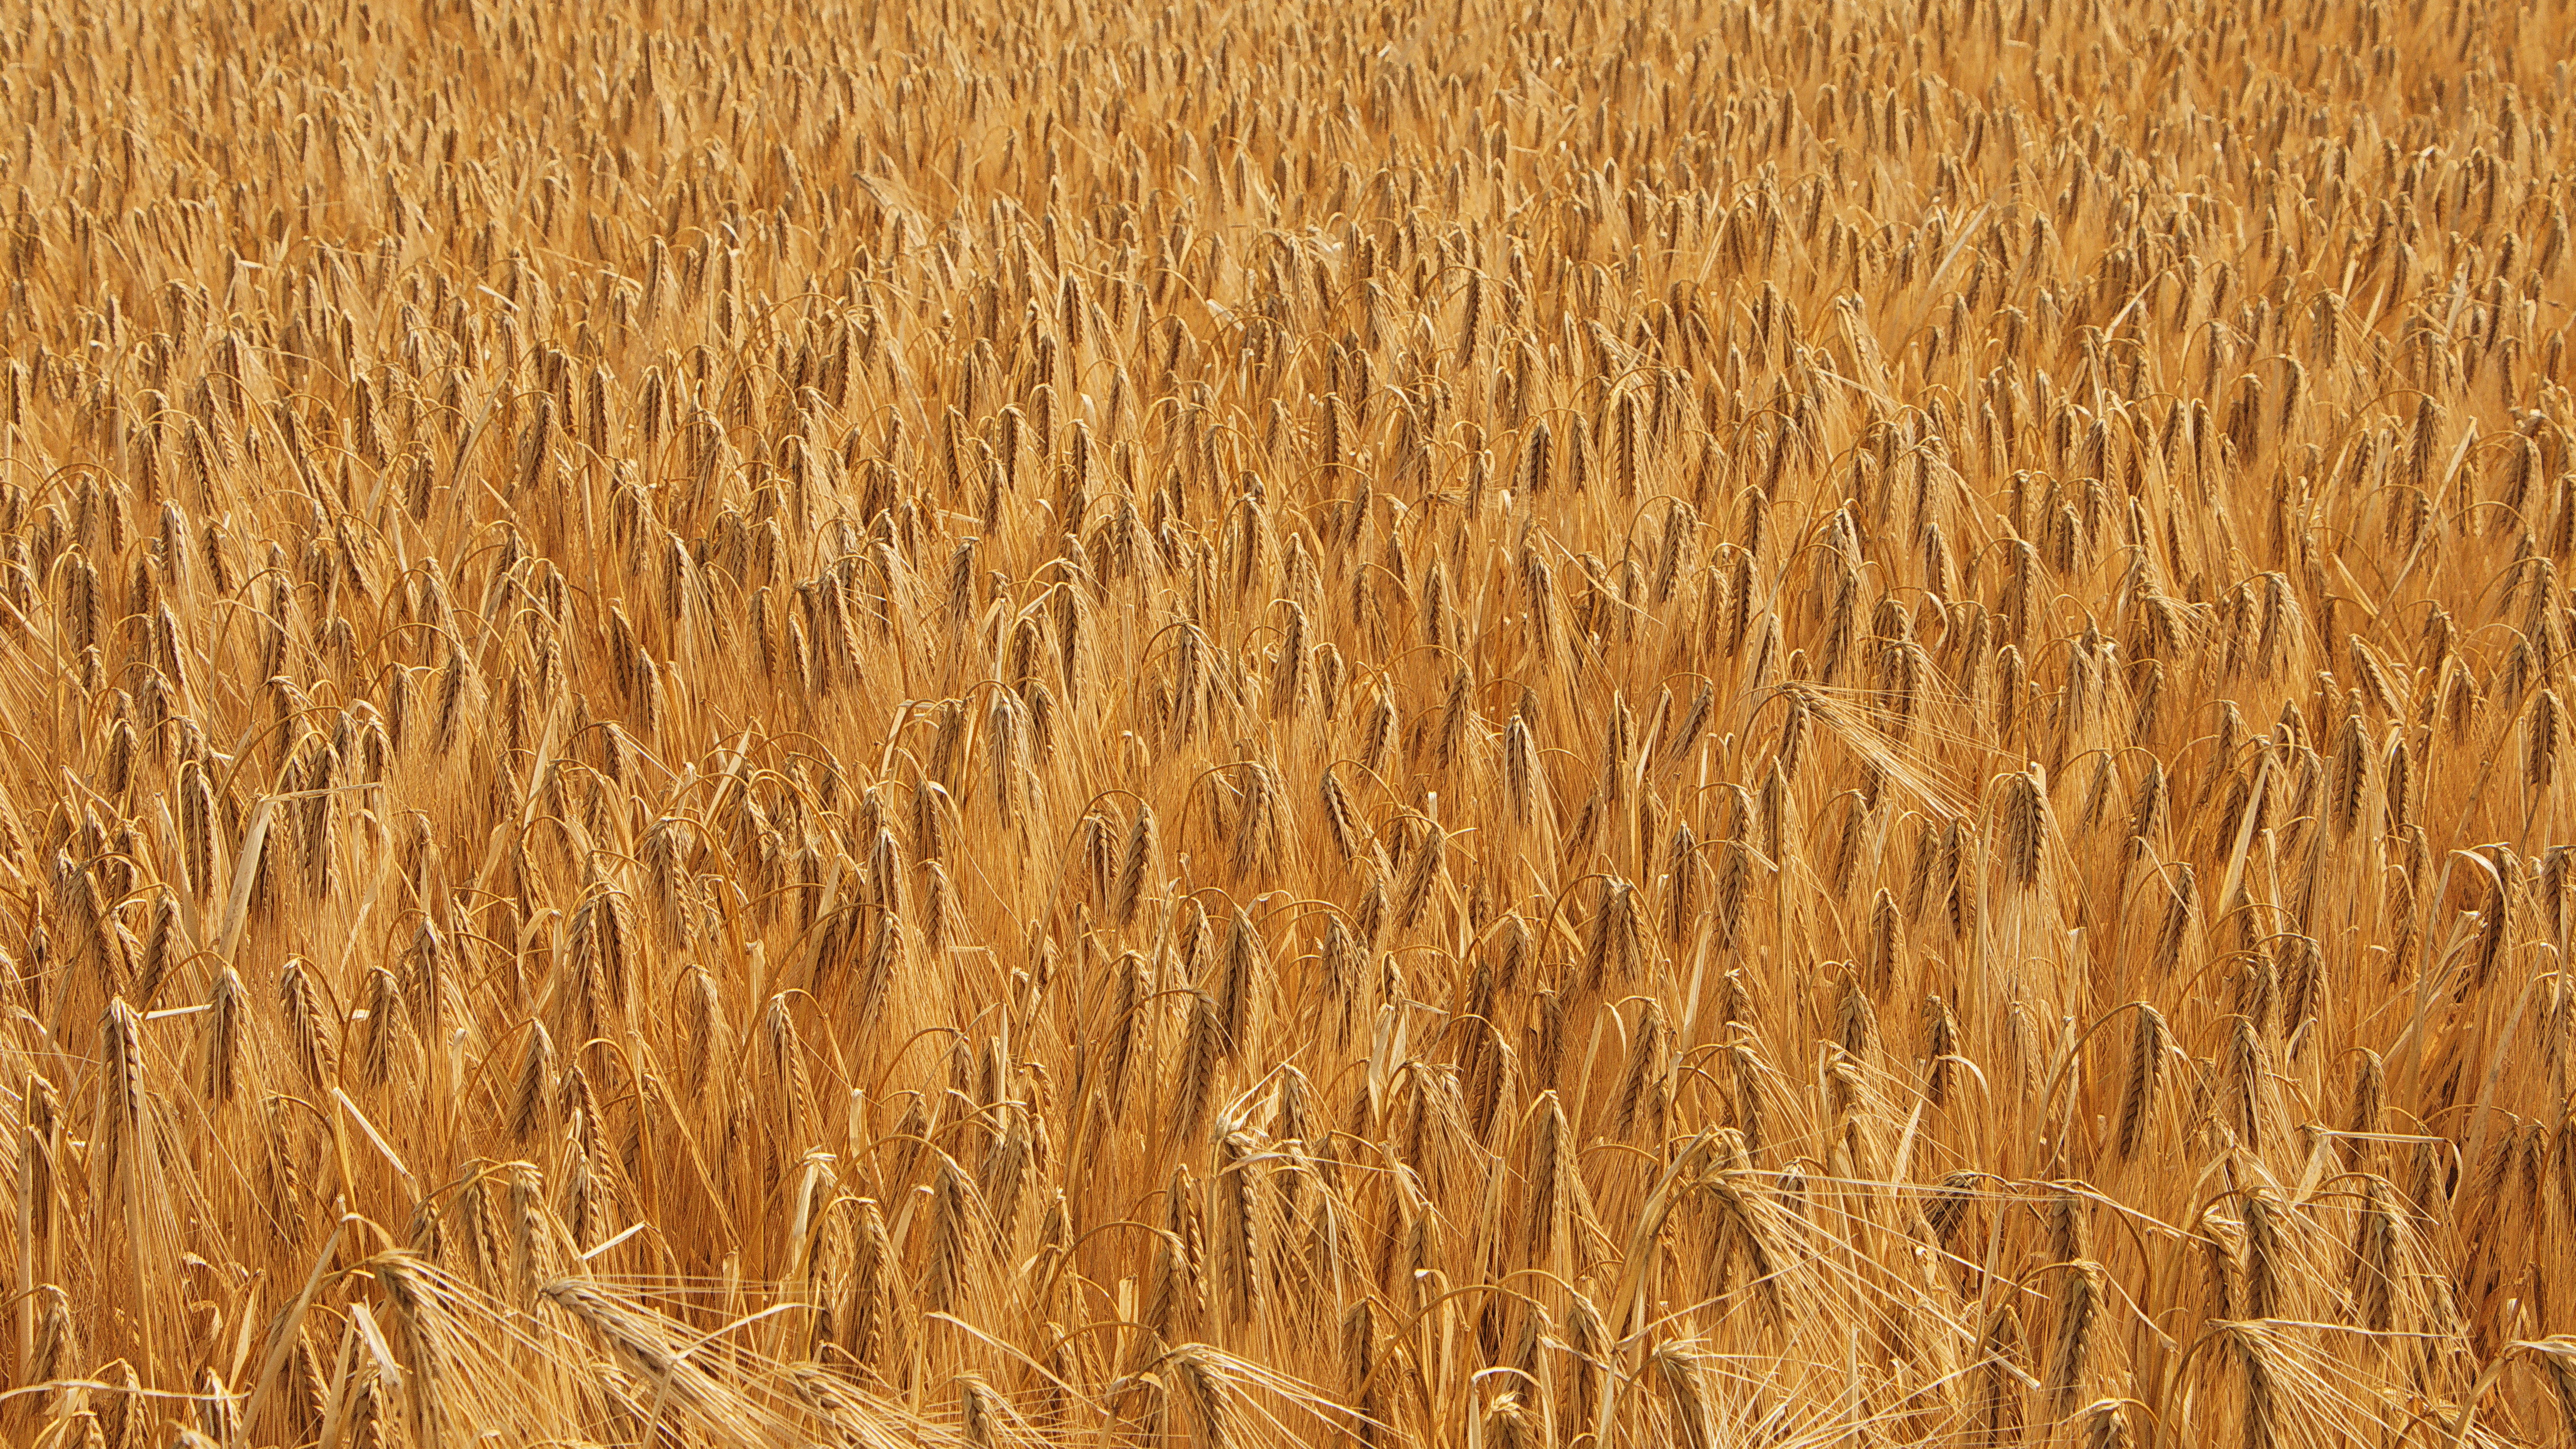
plant, field, barley, wheat, grain, food, crop, soil, agriculture, grassland, straw, rye, cornfield, epi, cereals, cultures, flowering plant, commodity, emmer, full screen, full page, grass family, land plant, food grain, einkorn wheat